Julian Monson Sturtevant

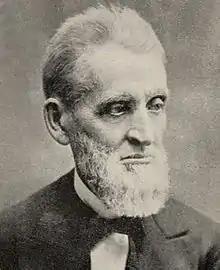

Julian Monson Sturtevant (July 26, 1805 – February 11, 1886) was an American author and educator. He was a founding professor and second president of Illinois College.